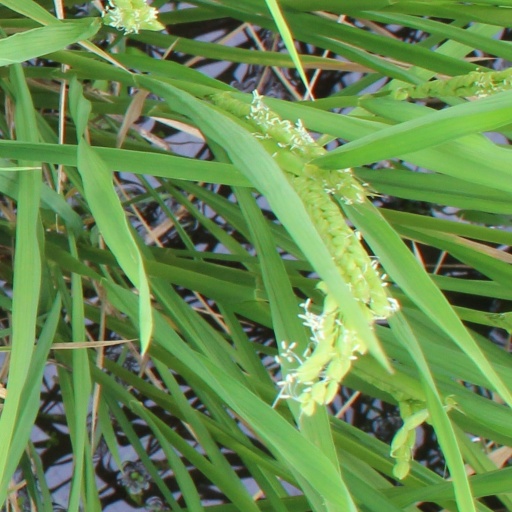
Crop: rice